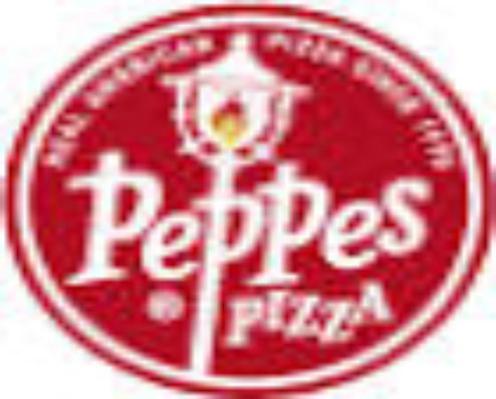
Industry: Food